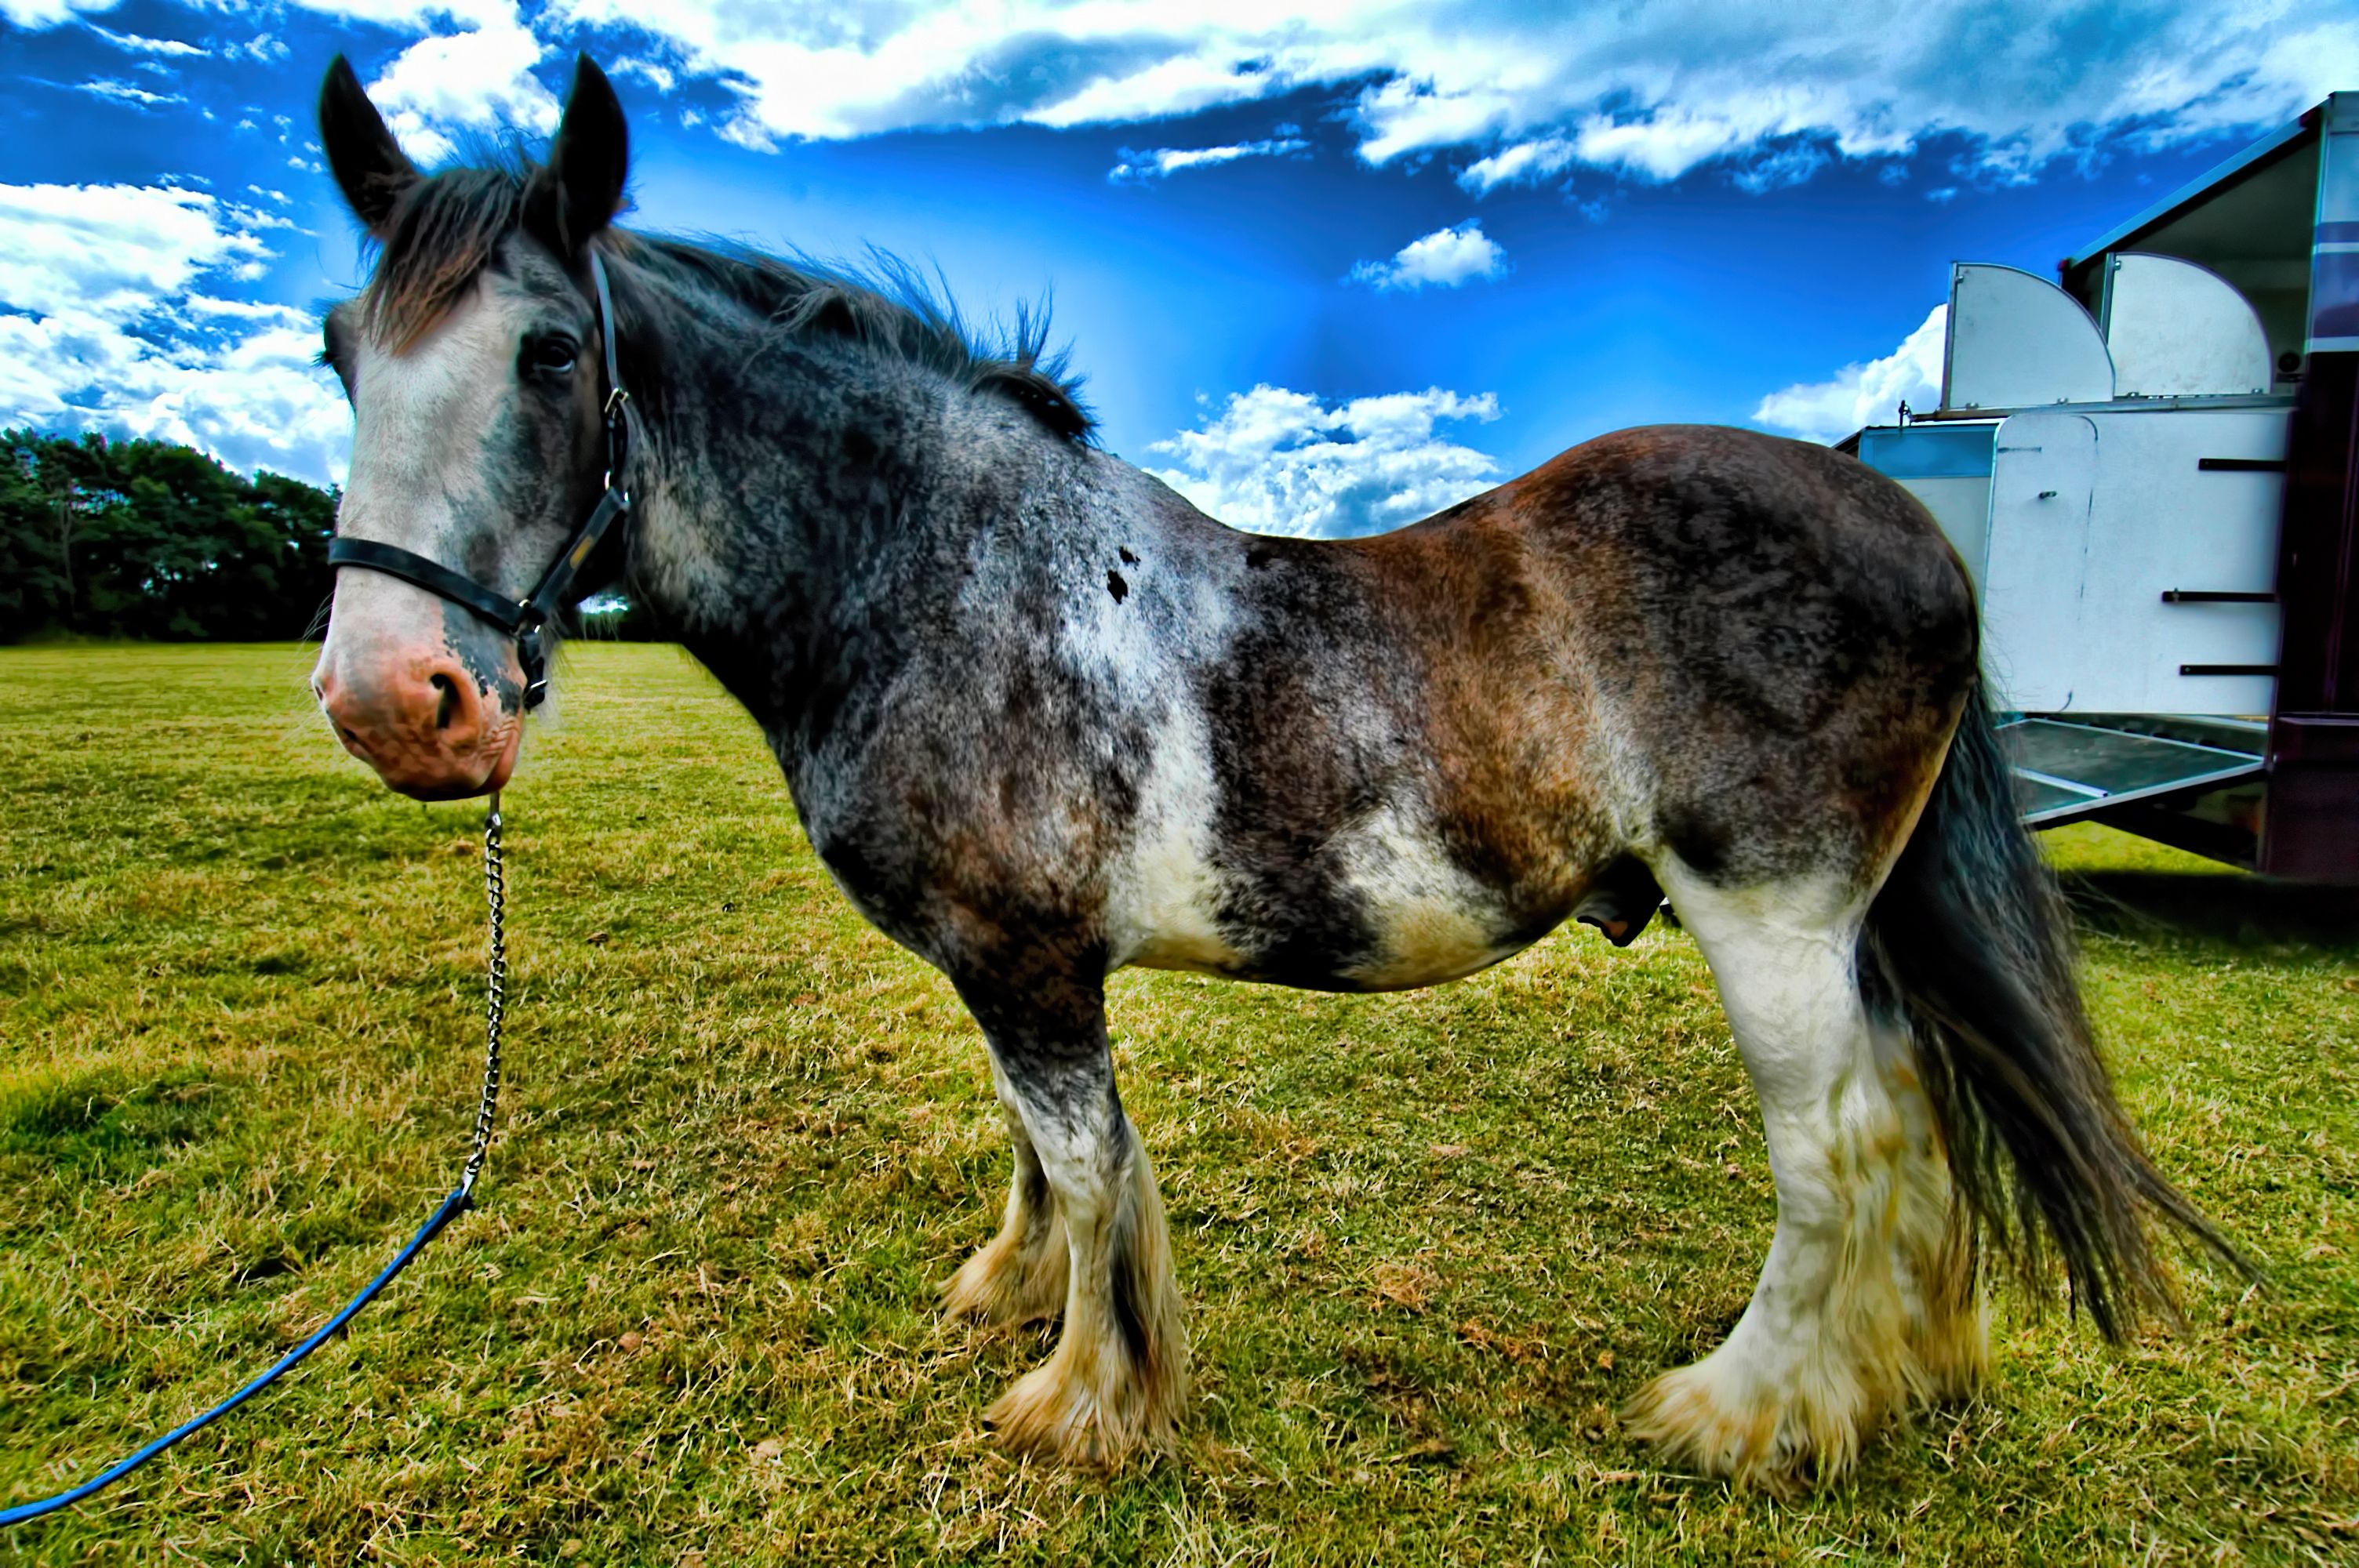
pasture, horse, mammal, stallion, mane, donkey, vertebrate, mare, foal, colt, pack animal, horse like mammal, mustang horse, horse harness